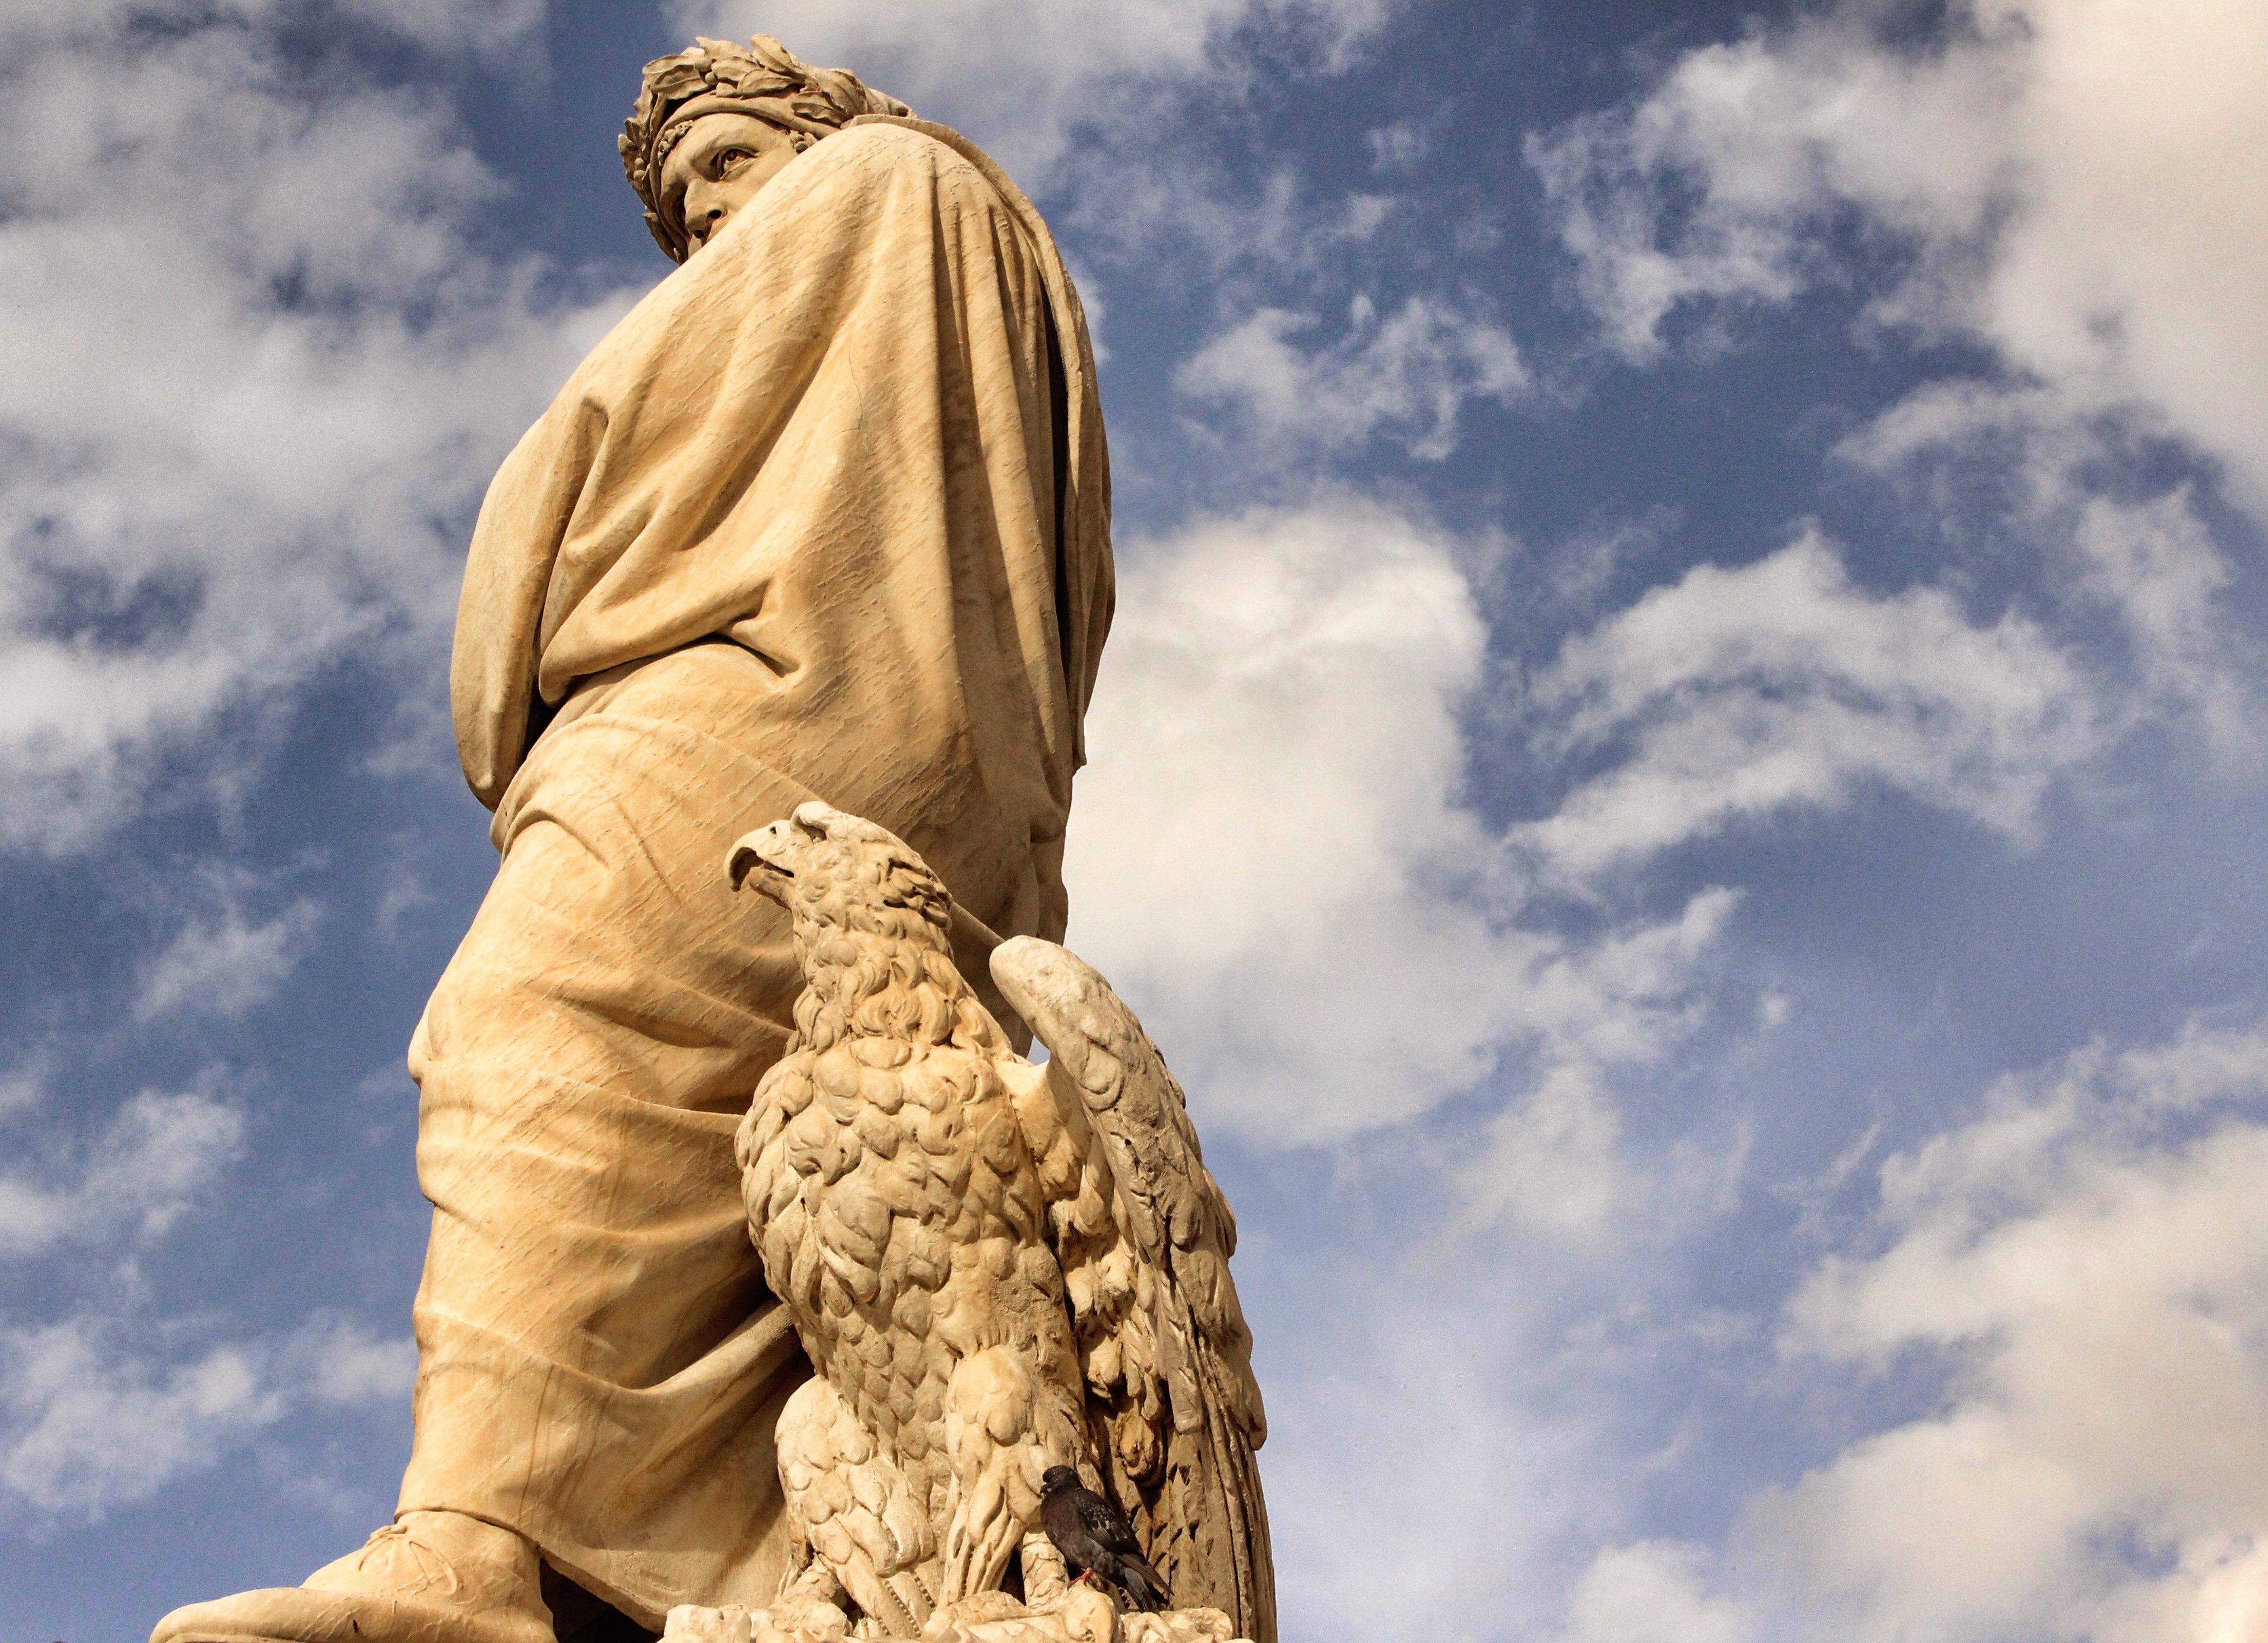
sand, rock, architecture, monument, statue, ancient, tourism, sculpture, art, literature, temple, verona, famous, poet, dante, dante alighieri, alighieri